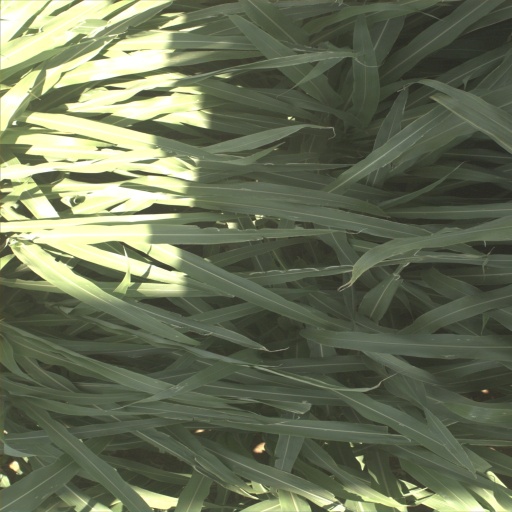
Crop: sorghum